Colonial Pipeline

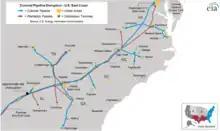
Colonial Pipeline, U.S. East Coast

Colonial consists of more than 5,500 mi (8,850 km) of pipeline, originating in Houston, Texas, on the coast of the Gulf of Mexico and terminating at the Port of New York and New Jersey. The pipeline travels through the coastal states of Texas, Louisiana, Mississippi, Alabama, Georgia, South Carolina, North Carolina, Virginia, Maryland, Delaware, Pennsylvania, and New Jersey. Branches from the main pipeline also reach Tennessee. It delivers a daily average of of gasoline, home heating oil, aviation fuel and other refined petroleum products to communities and businesses throughout the South and Eastern United States.